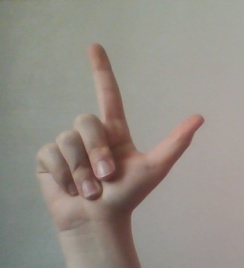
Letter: laam